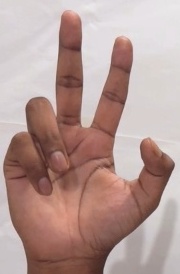
ASL sign: 3